Sèvres–Lecourbe station

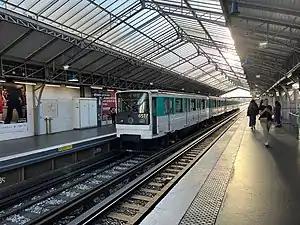

Sèvres–Lecourbe is an elevated station on Line 6 of the Paris Métro. It is located at the intersection of several streets including the Avenue de Suffren and Boulevard Garibaldi in the 15th arrondissement. It is named after two nearby streets, the Rue de Sèvres and Rue Lecourbe.